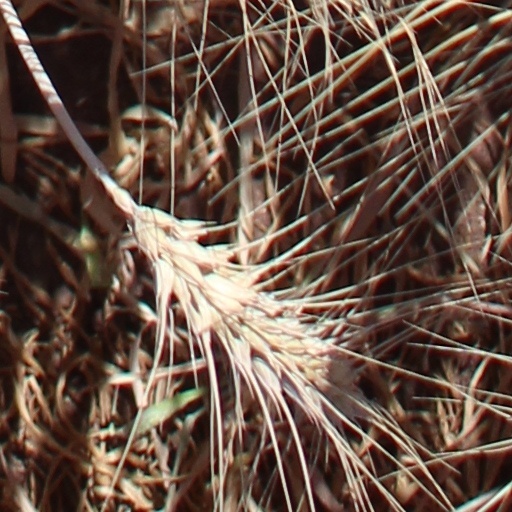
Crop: wheat